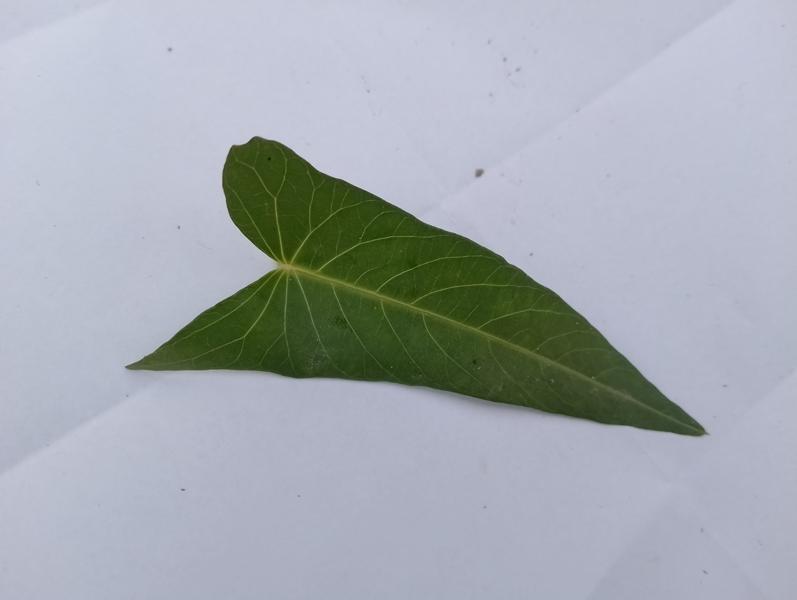
Weed species: Ipomoea aquatic